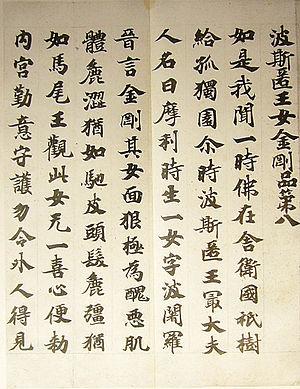
Le terme « Trésor national » est utilisé depuis 1897 pour désigner les biens culturels importants du Japon,